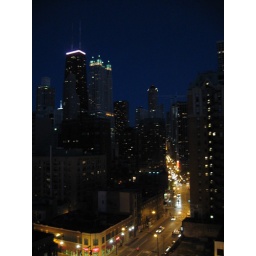
View from the apartment at night. The Hancock building has the pink stripe running around the top.